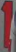
Number: 1